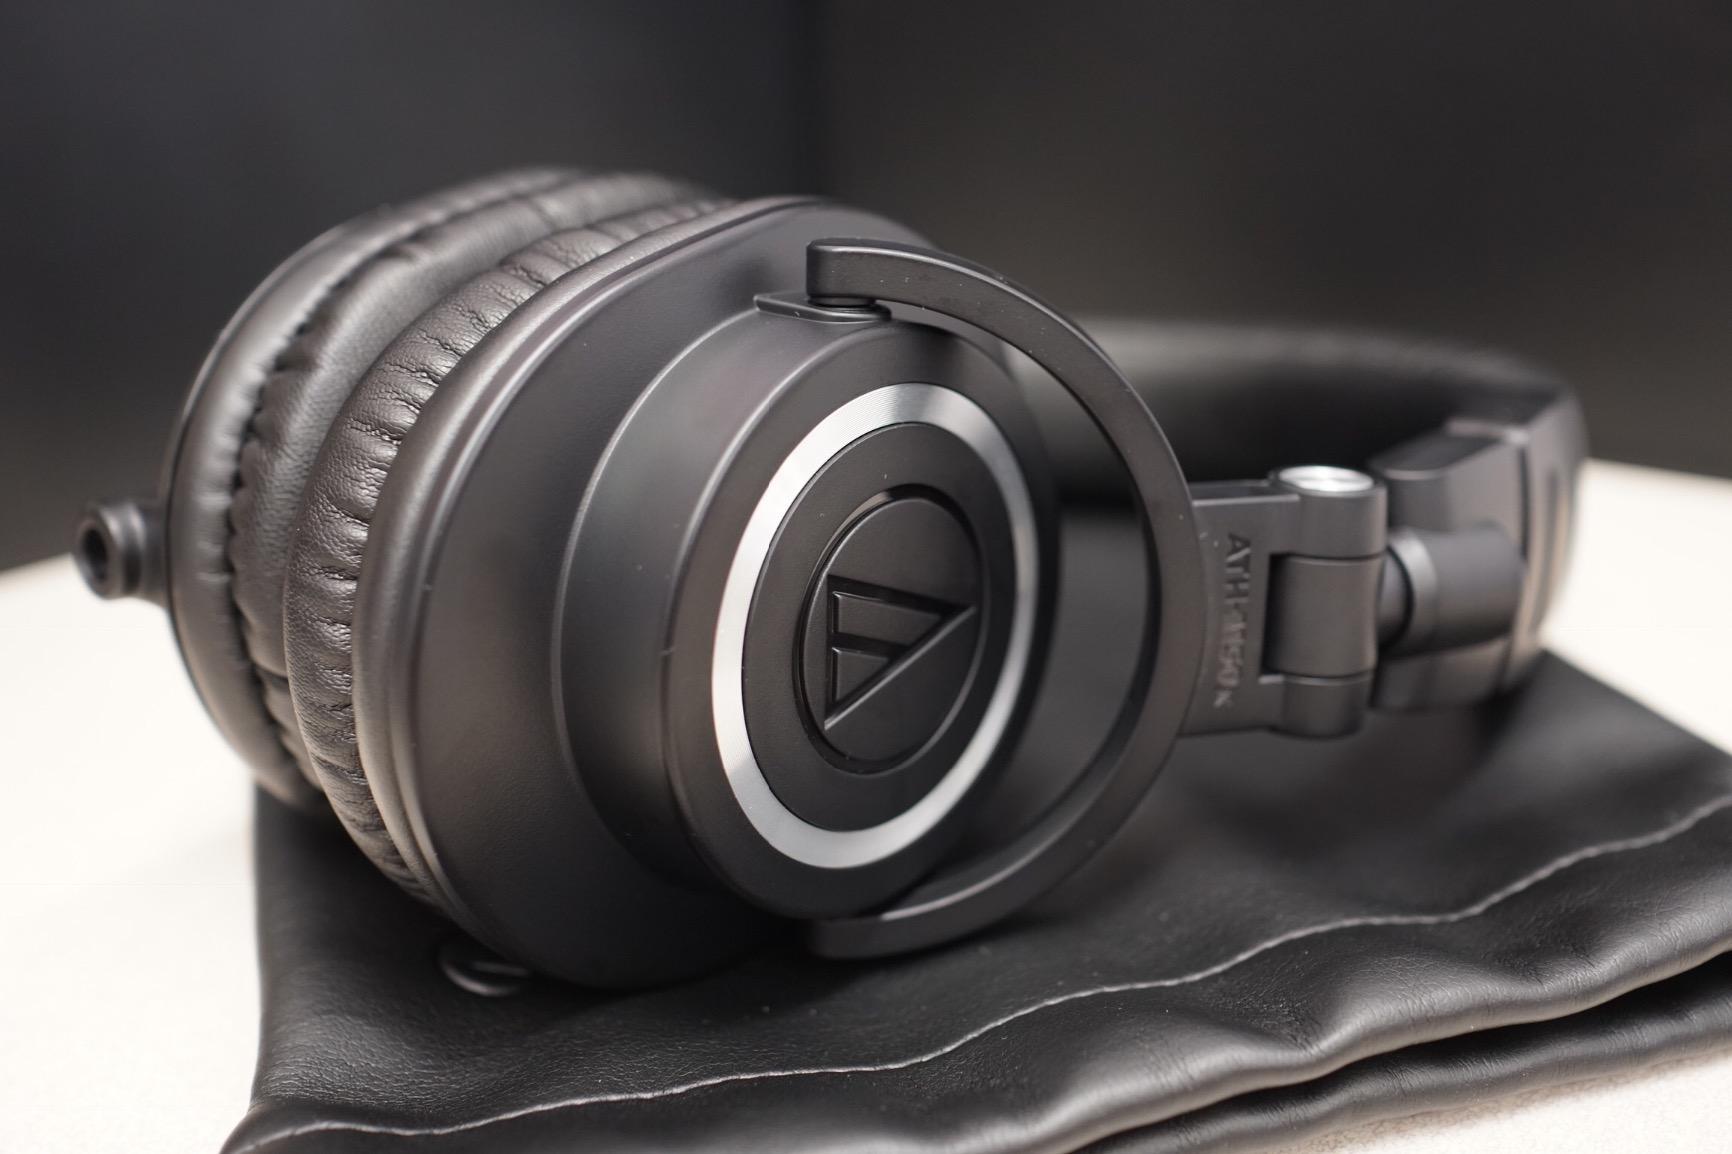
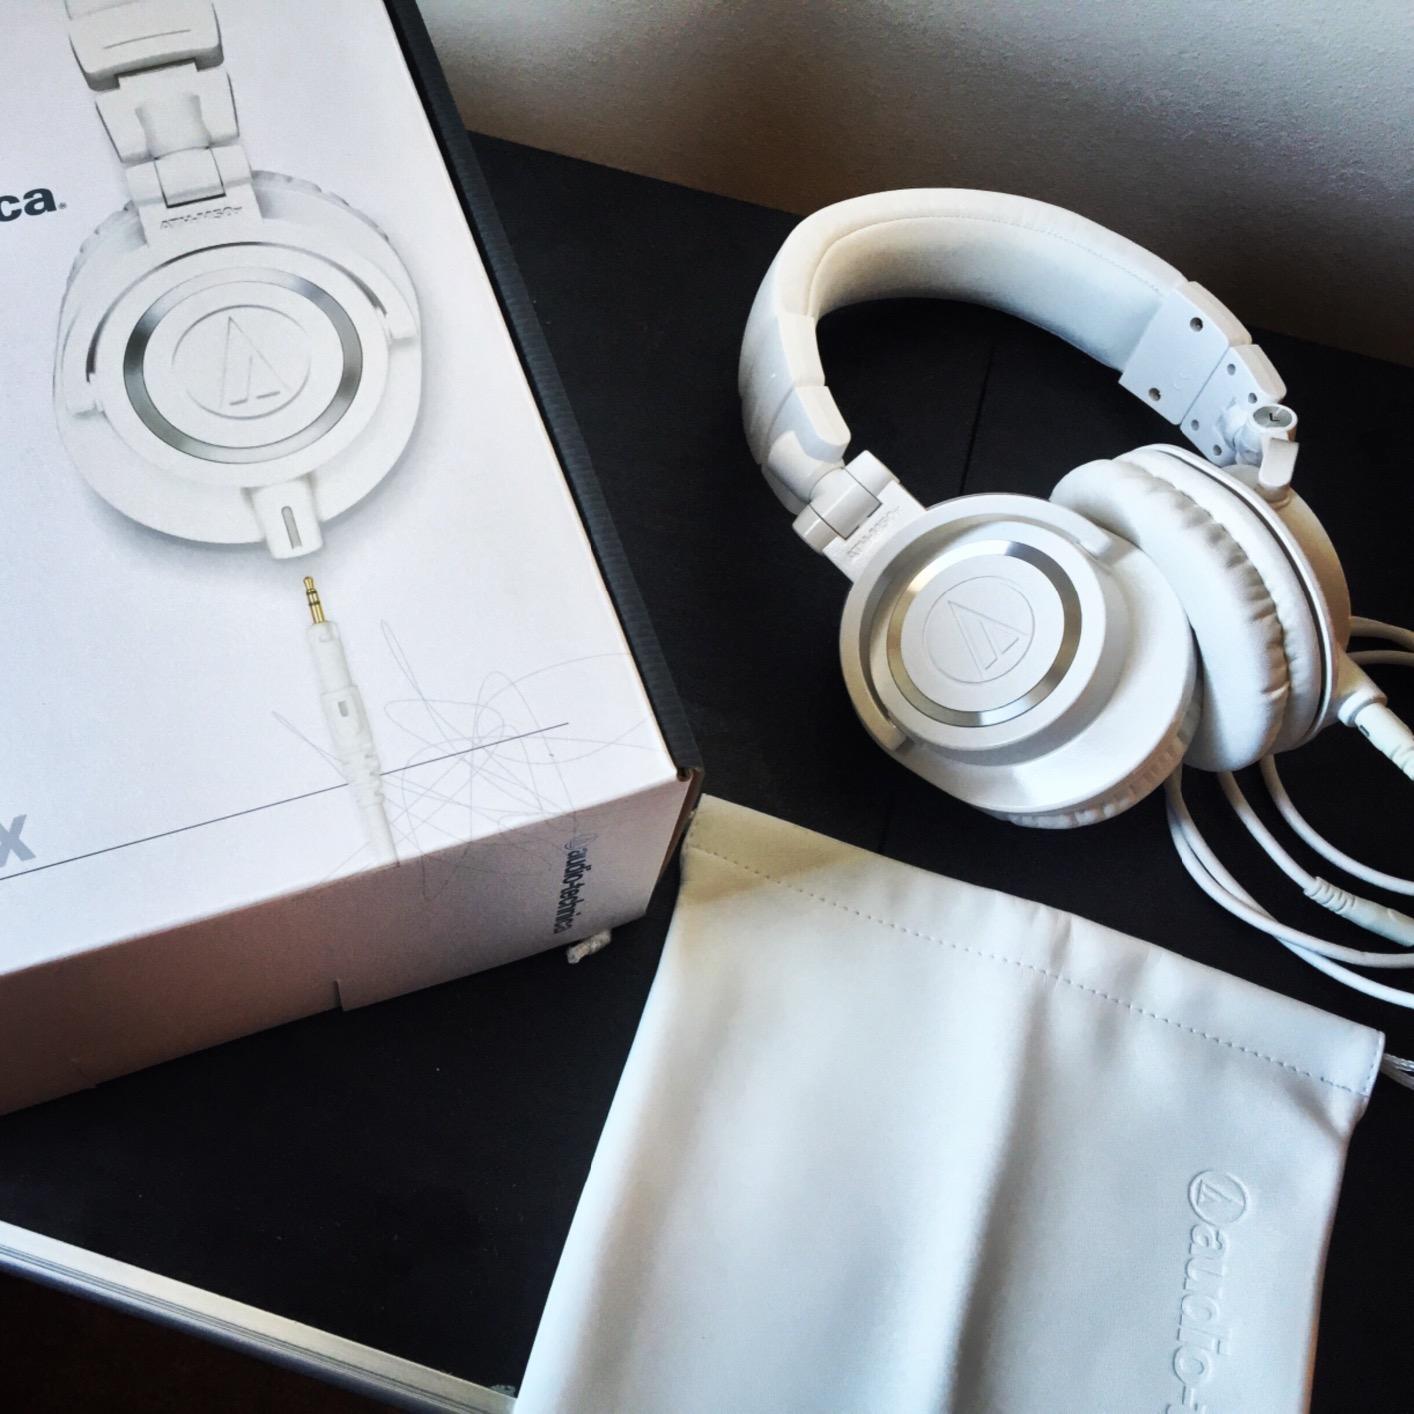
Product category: headphones
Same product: no